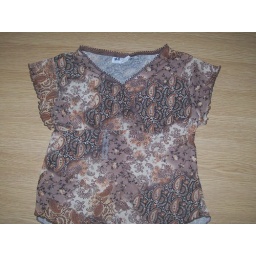
Ladies short sleeve shirt different designs all over the shirt. colors brown and blk, white. Size md/lg